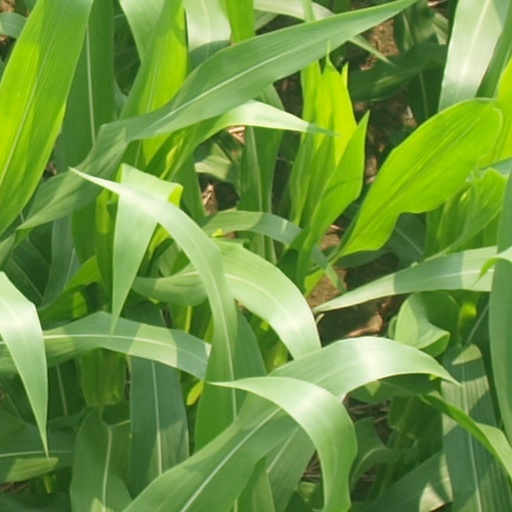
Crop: maize; corn